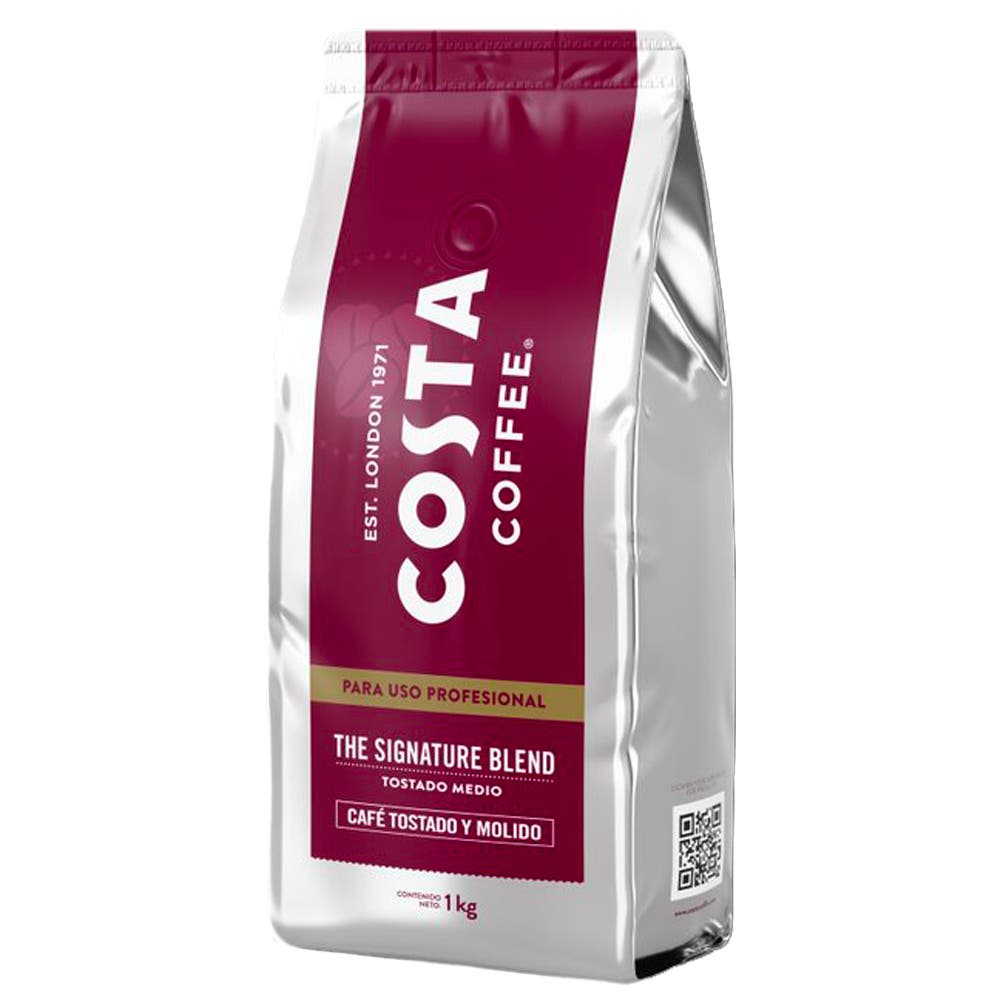
A Costa Coffe Mocha Italian Blend Tueste Medio ground cofffe in a 1-kilograms aliminum bag